Rebbetzin

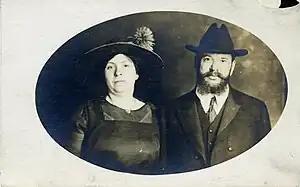
"Rabbi" Simon Glazer and his wife, "Rebbetzin" Ida Glazer (née Cantor), 1917

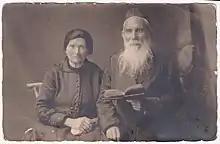
Rabbi Nosson Tzvi Finkel with his wife, Rebbetzin Gittel Finkel

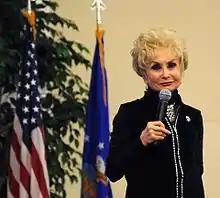
Rebbetzin Esther Jungreis

Rebbetzin or Rabbanit is the title used for the wife of a rabbi—typically among Orthodox, Haredi, and Hasidic Jews—or for a female Torah scholar or teacher.